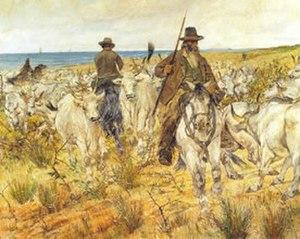
Les butteri sont les derniers éleveurs à cheval de la Maremme ou des Marais pontins. Ils ne sont plus qu'une poignée en Maremme, cette Camargue italienne dans le sud-ouest de la Toscane.